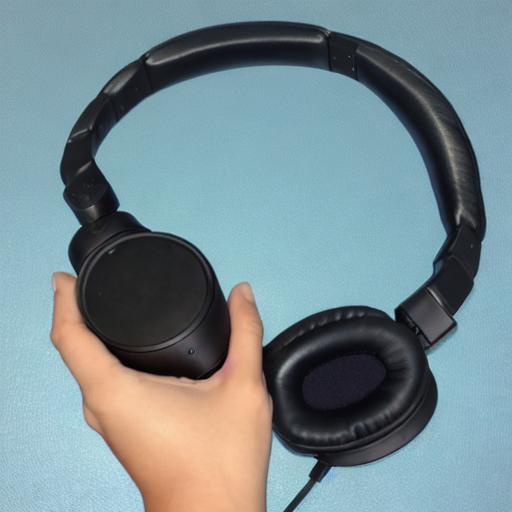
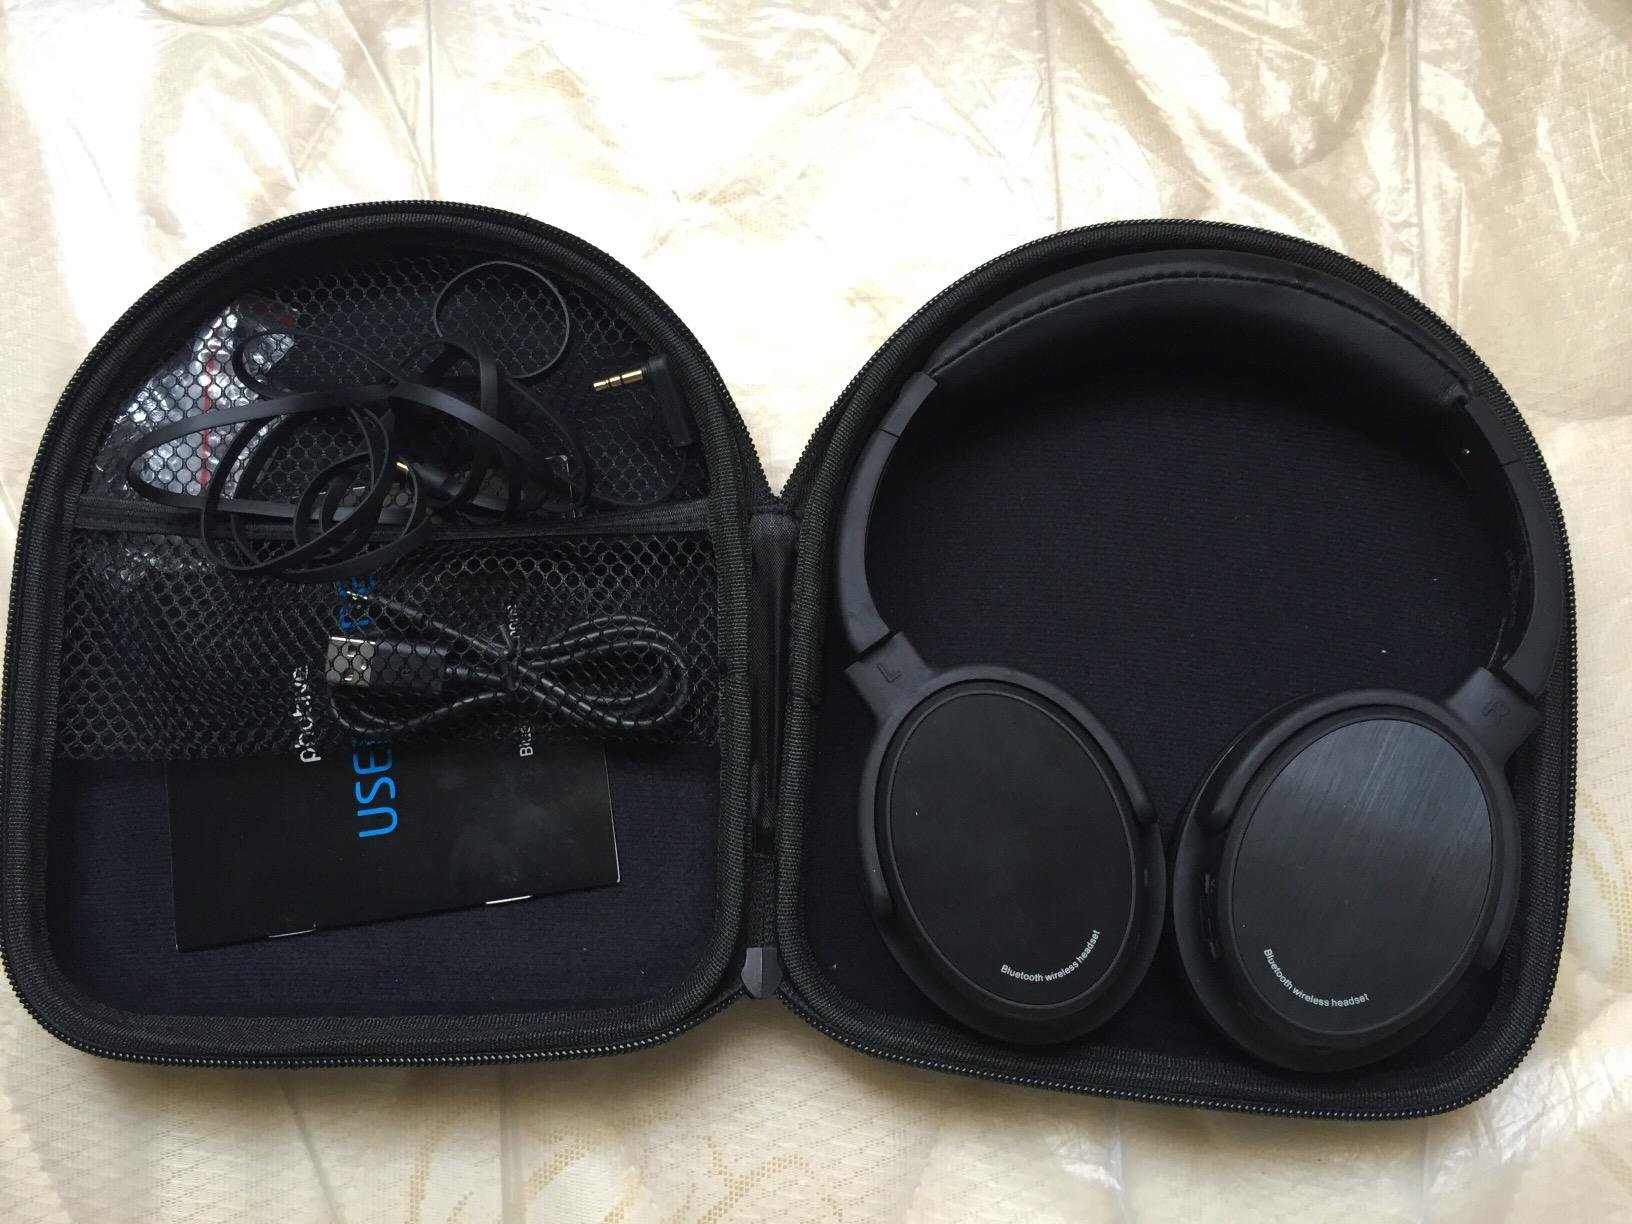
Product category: headphones
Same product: no